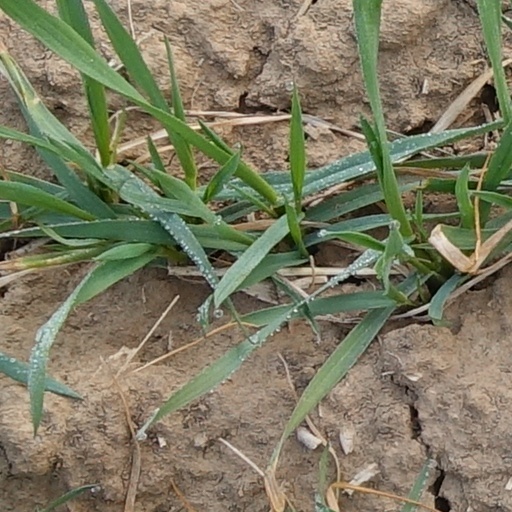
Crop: wheat